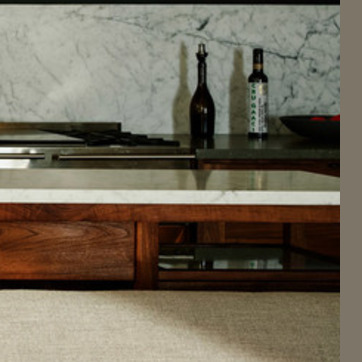
Material: polishedstone